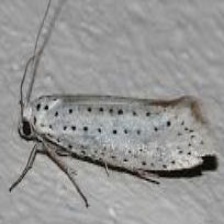
Species: BIRD CHERRY ERMINE MOTH